Terrace v. Thompson

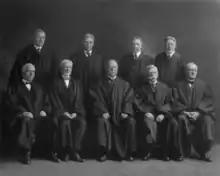
The Taft Court

First of all, the U.S. Supreme Court didn’t admit the violation of due process and equal protection clause of the Fourteenth Amendment. Acknowledging state’s power of discretion, they differentiate the right of leasing land and the right of getting occupation saying the “quality and allegiance of those who own, occupy, and use the farm lands within its borders are matters of highest importance and affect the safety and power of the state itself.”